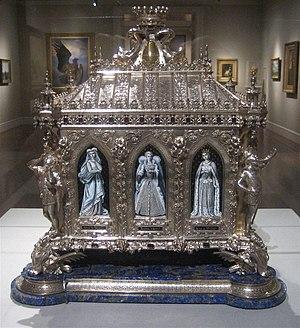
Émile Froment-Meurice est un orfèvre et joaillier parisien. Il a réalisé un très grand nombre d'œuvres pendant le Second Empire et pendant la IIIe République.